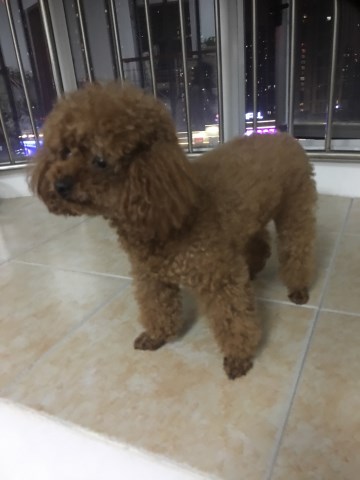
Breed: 2925-n000114-toy_poodle